George Clifford III

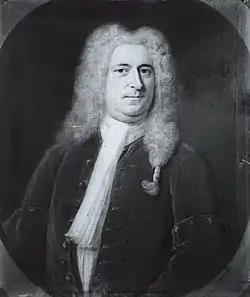
George Clifford

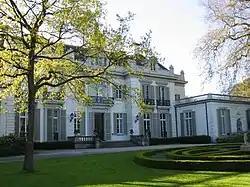
De Hartekamp in 2009

George Clifford III (7 January 1685, Amsterdam – 10 April 1760, Heemstede) was a wealthy Dutch banker and one of the directors of the Dutch East India Company. He is known for his keen interest in plants and gardens.